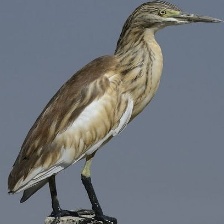
Species: SQUACCO HERON
Scientific name: ARDEOLA RALLOIDES
ImageNet parent category: little_blue_heron